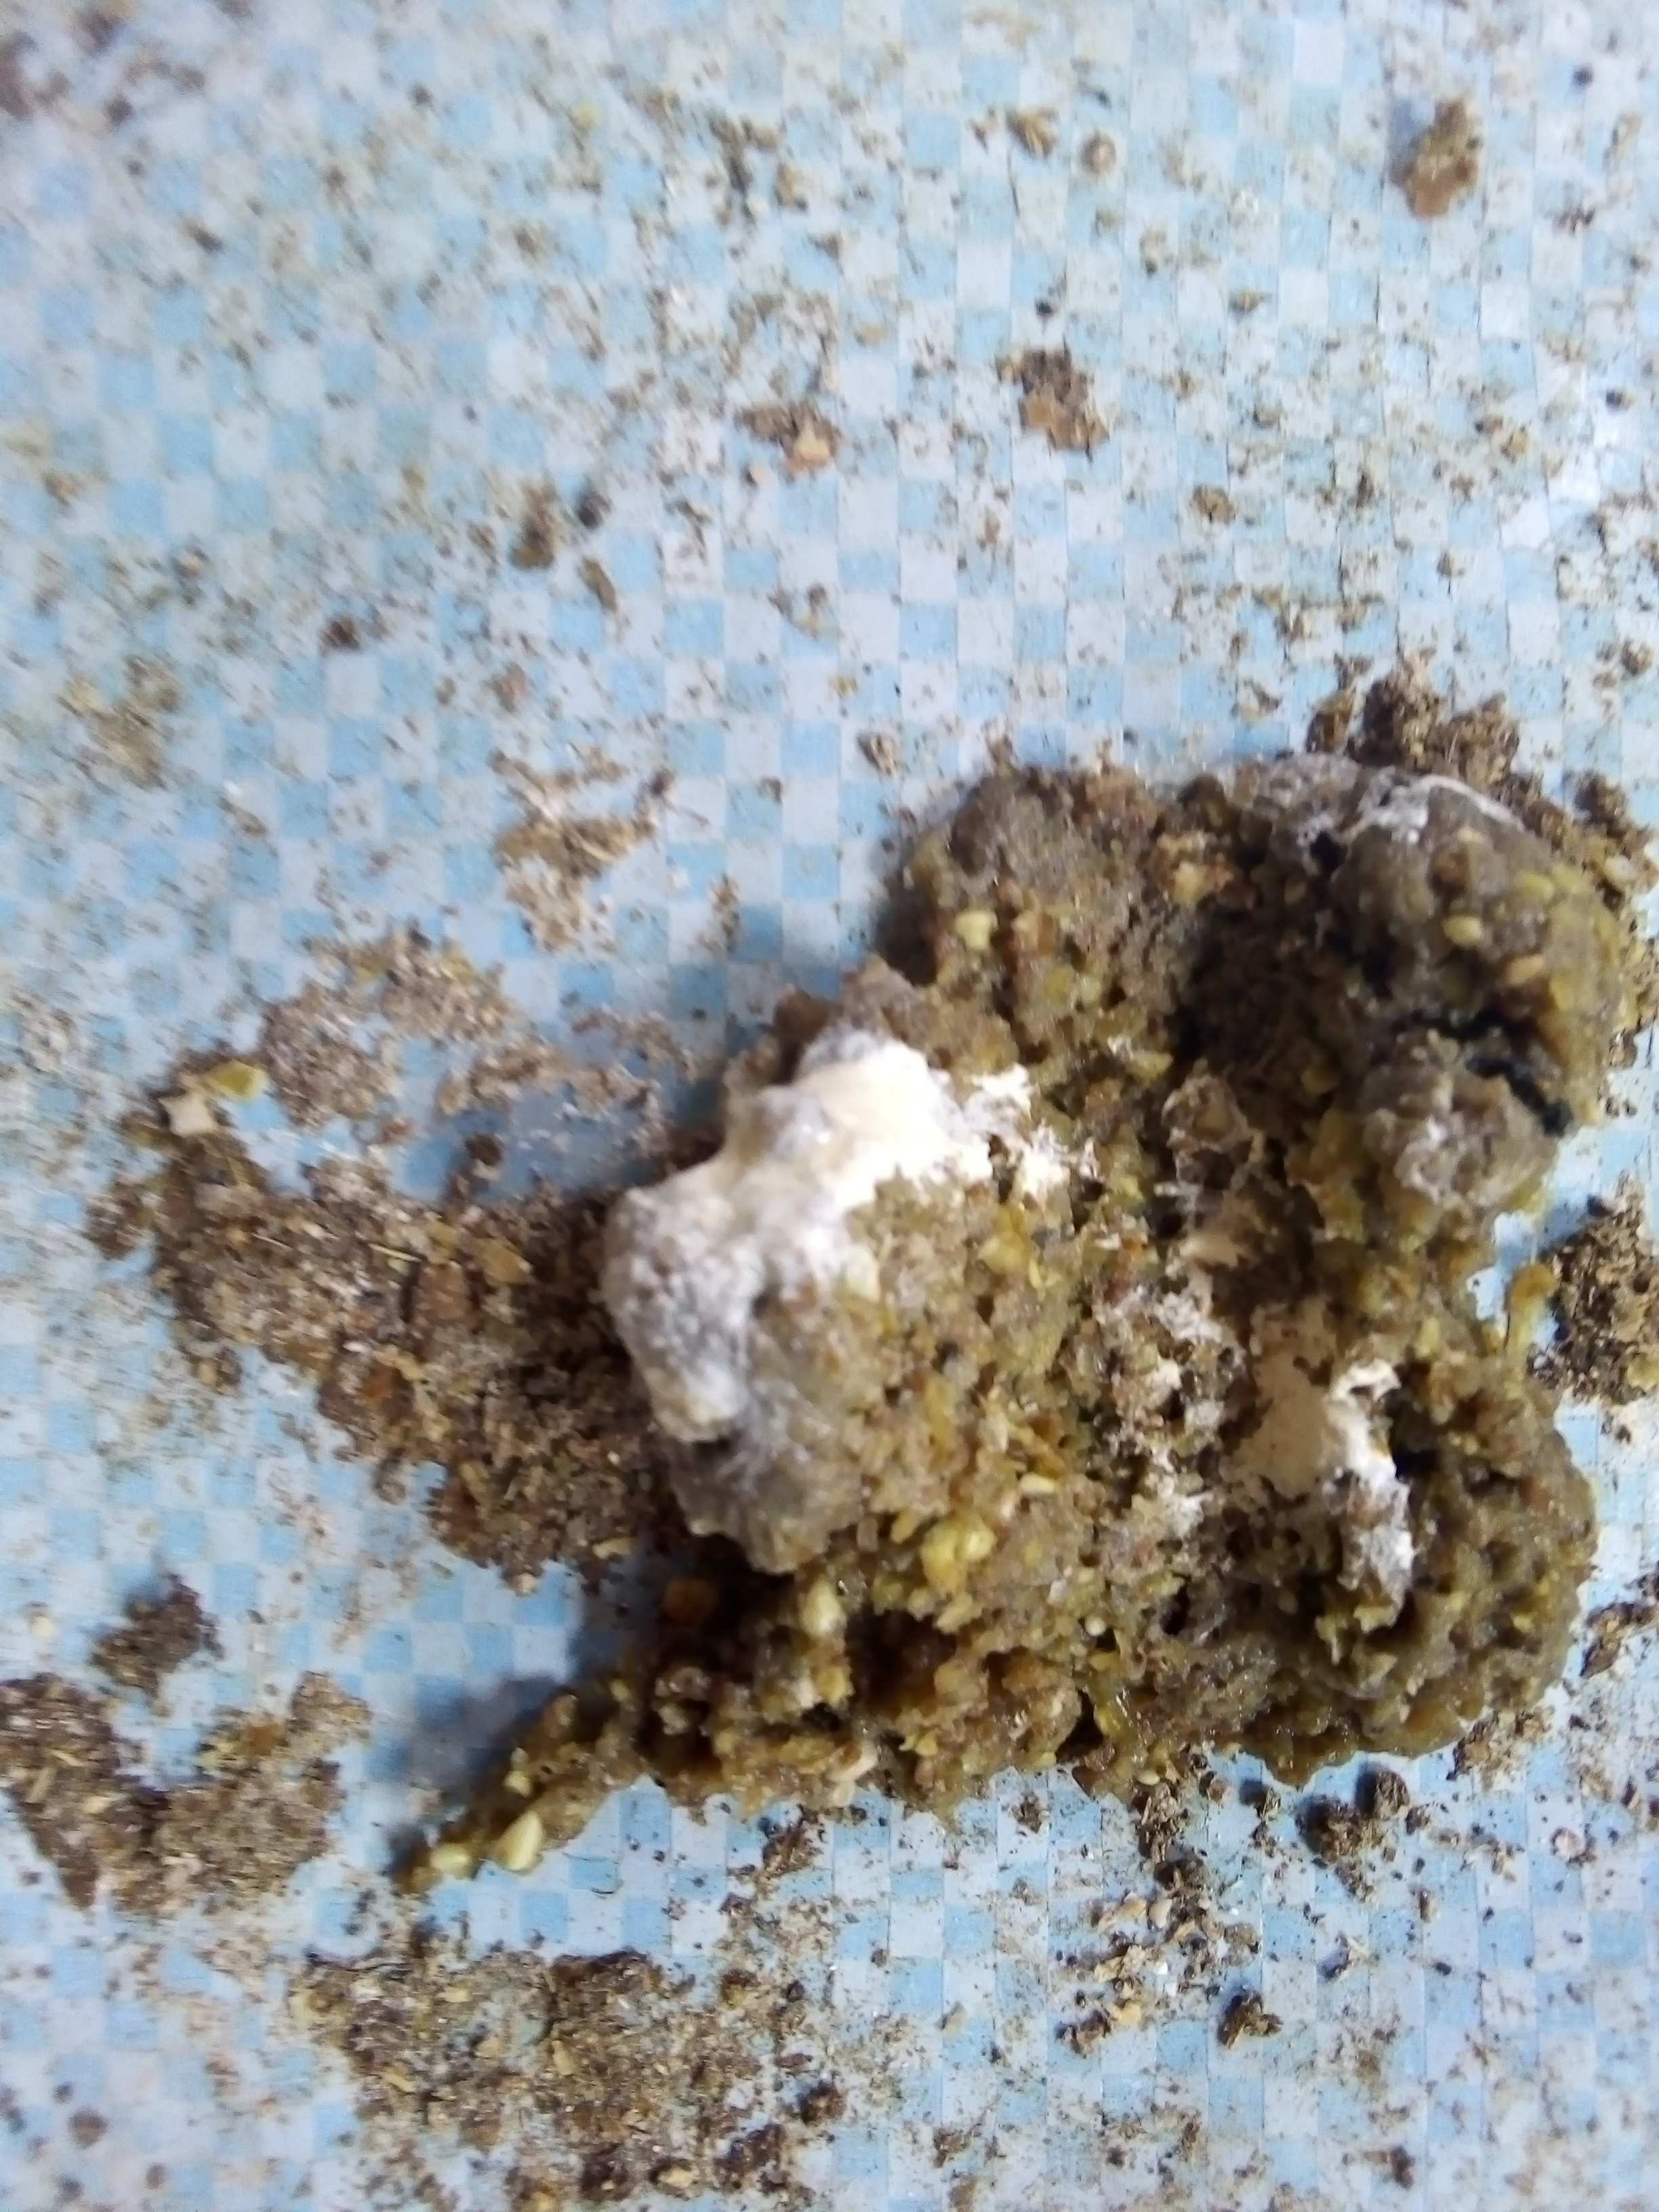
PCR-confirmed diagnosis: Salmonella